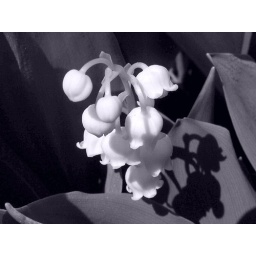
Lily of the valley blooms photographed in black and white